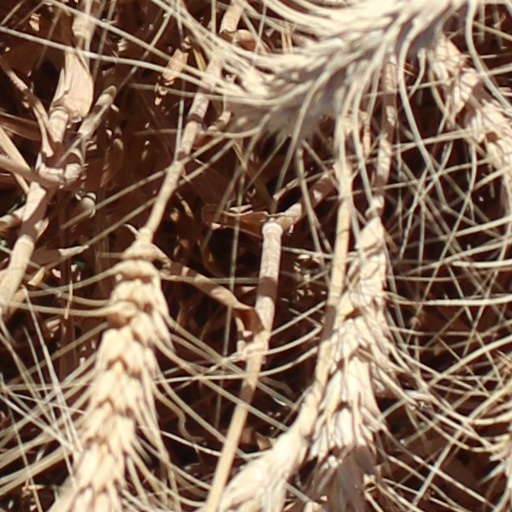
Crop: wheat